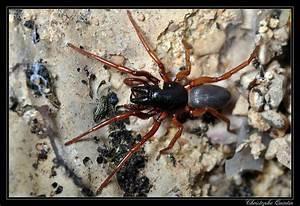
spider